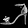
Label: Sandal